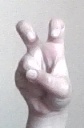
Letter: toot